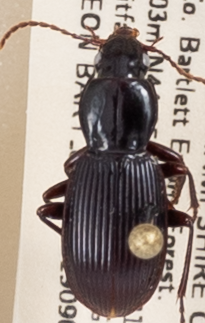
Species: Pterostichus tristis
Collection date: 2019-09-04
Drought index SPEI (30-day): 0.27
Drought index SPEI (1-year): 0.966
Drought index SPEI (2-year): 0.732